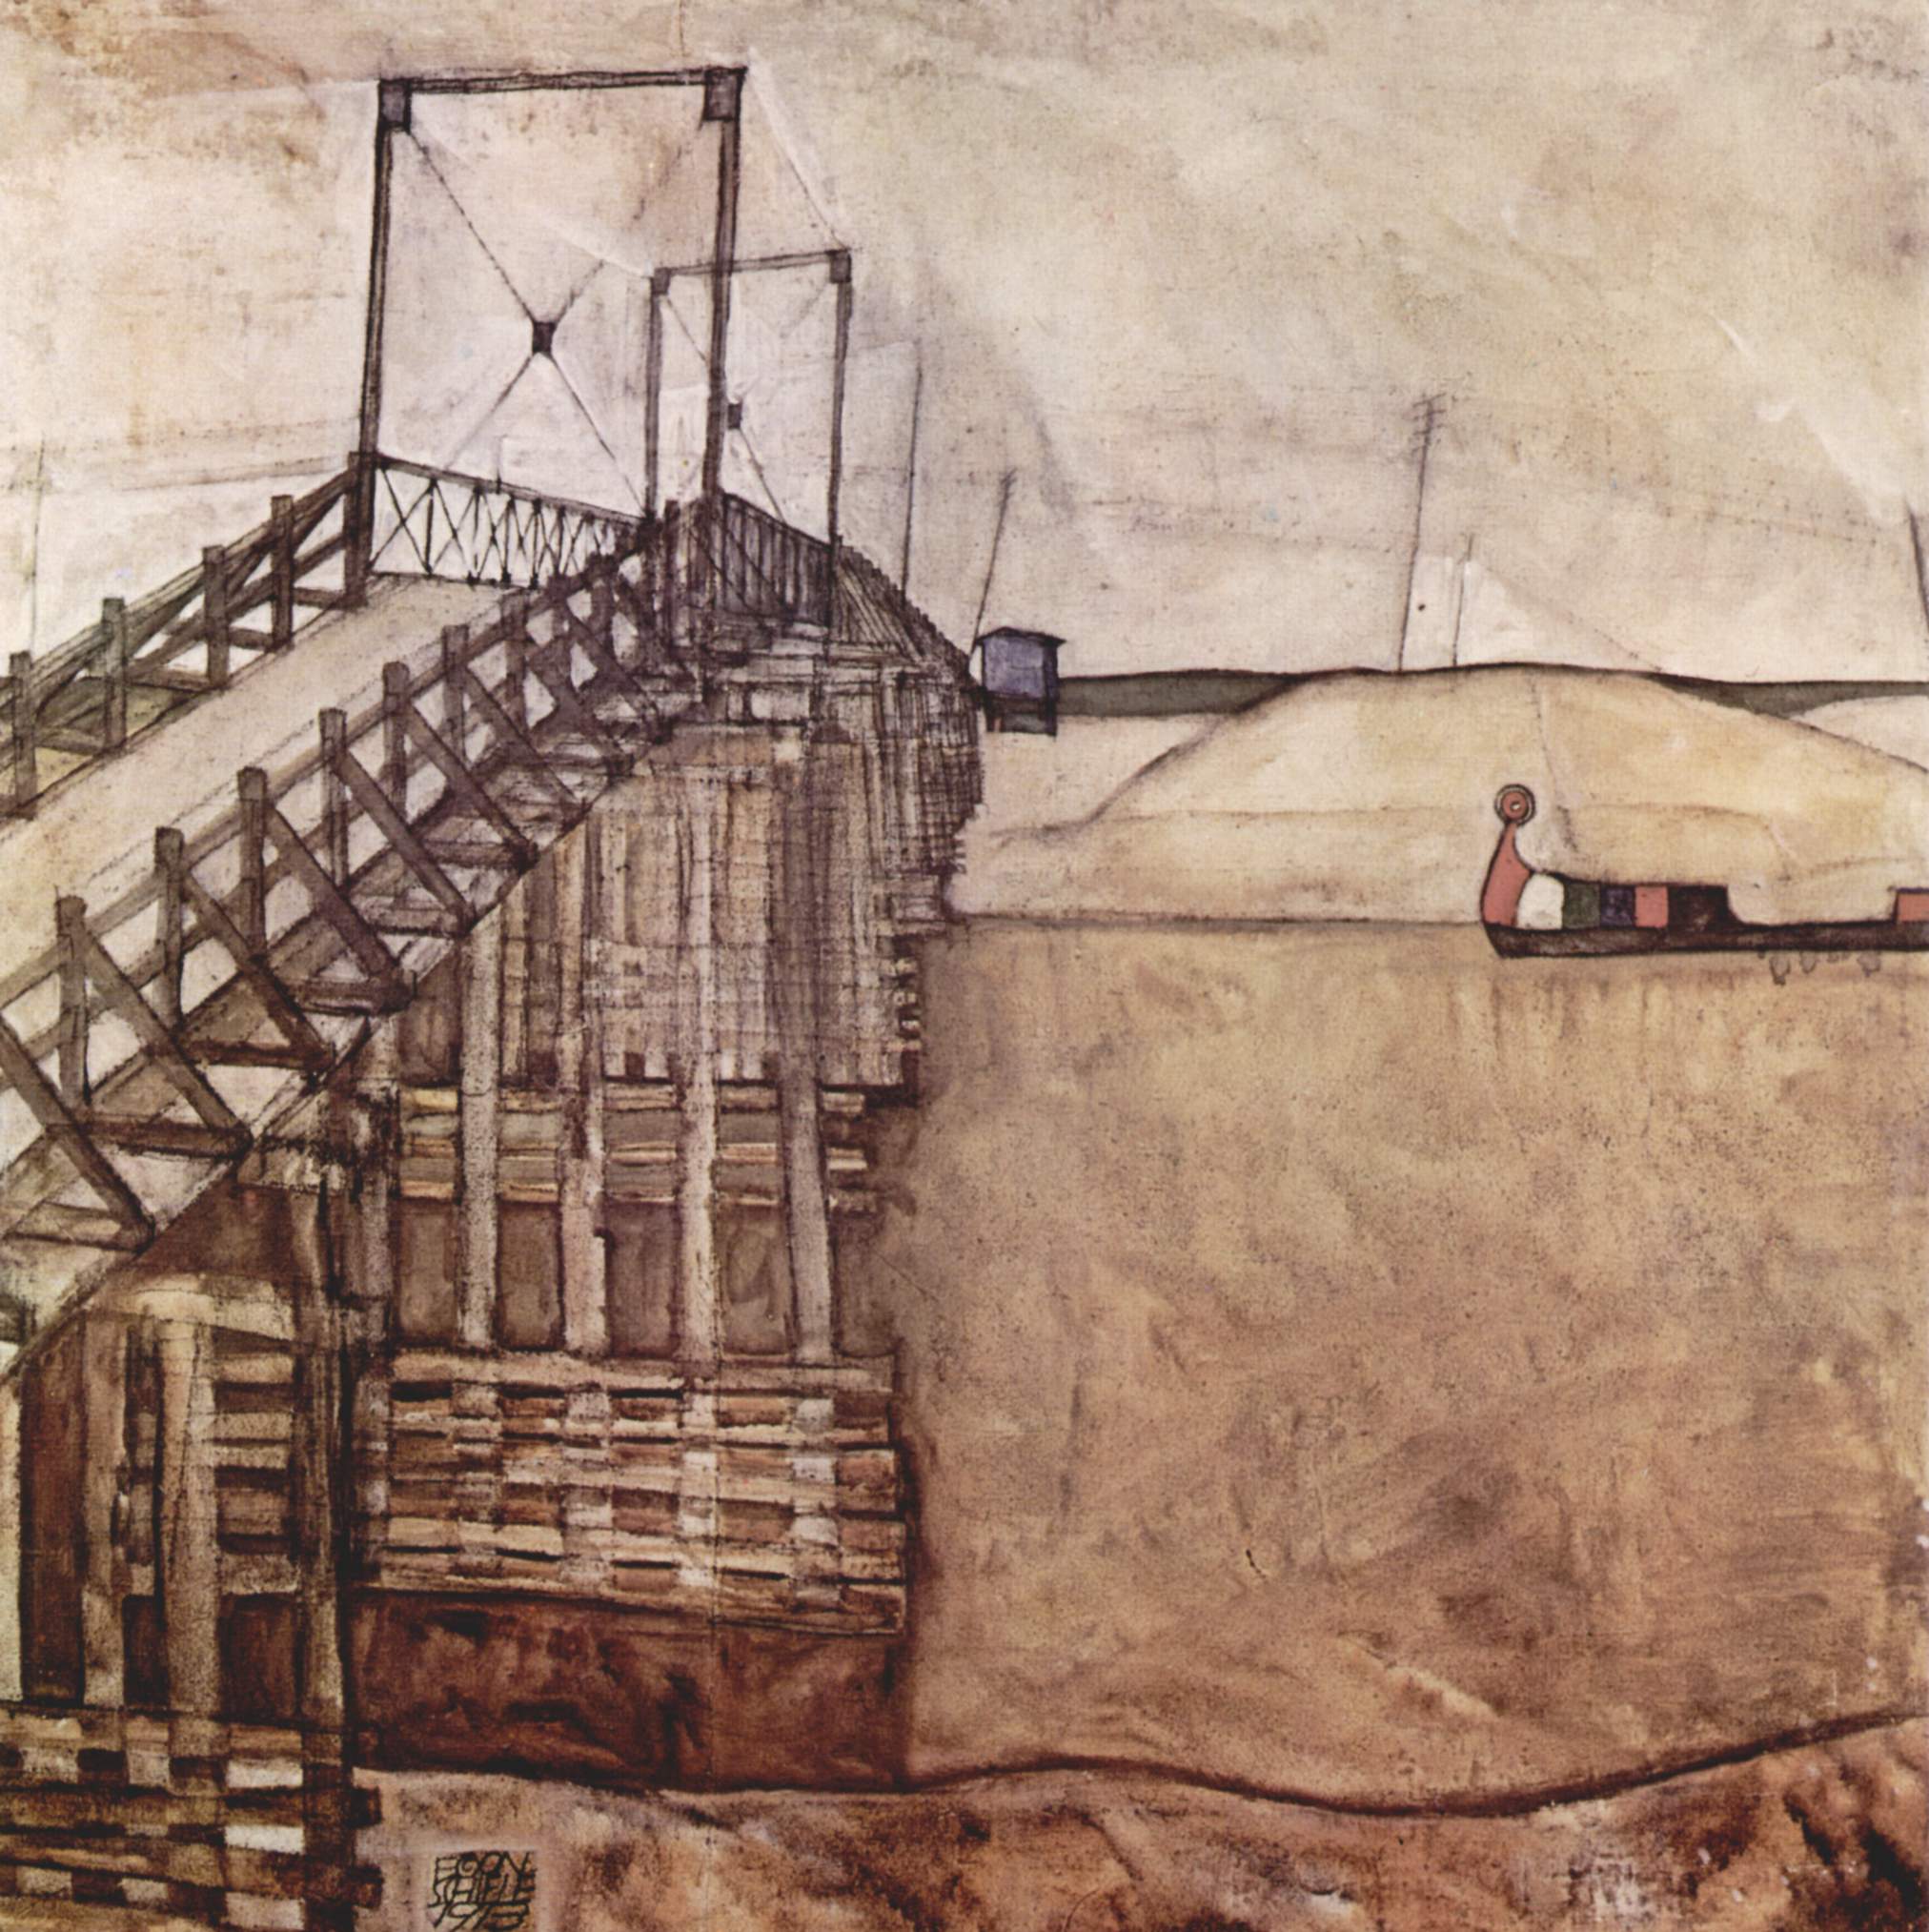
landscape, wood, artwork, painting, austria, art, publicdomain, expressionism, sketch, drawing, egonschiele, artnouveau, viennasecession, history, ancient history, caravel